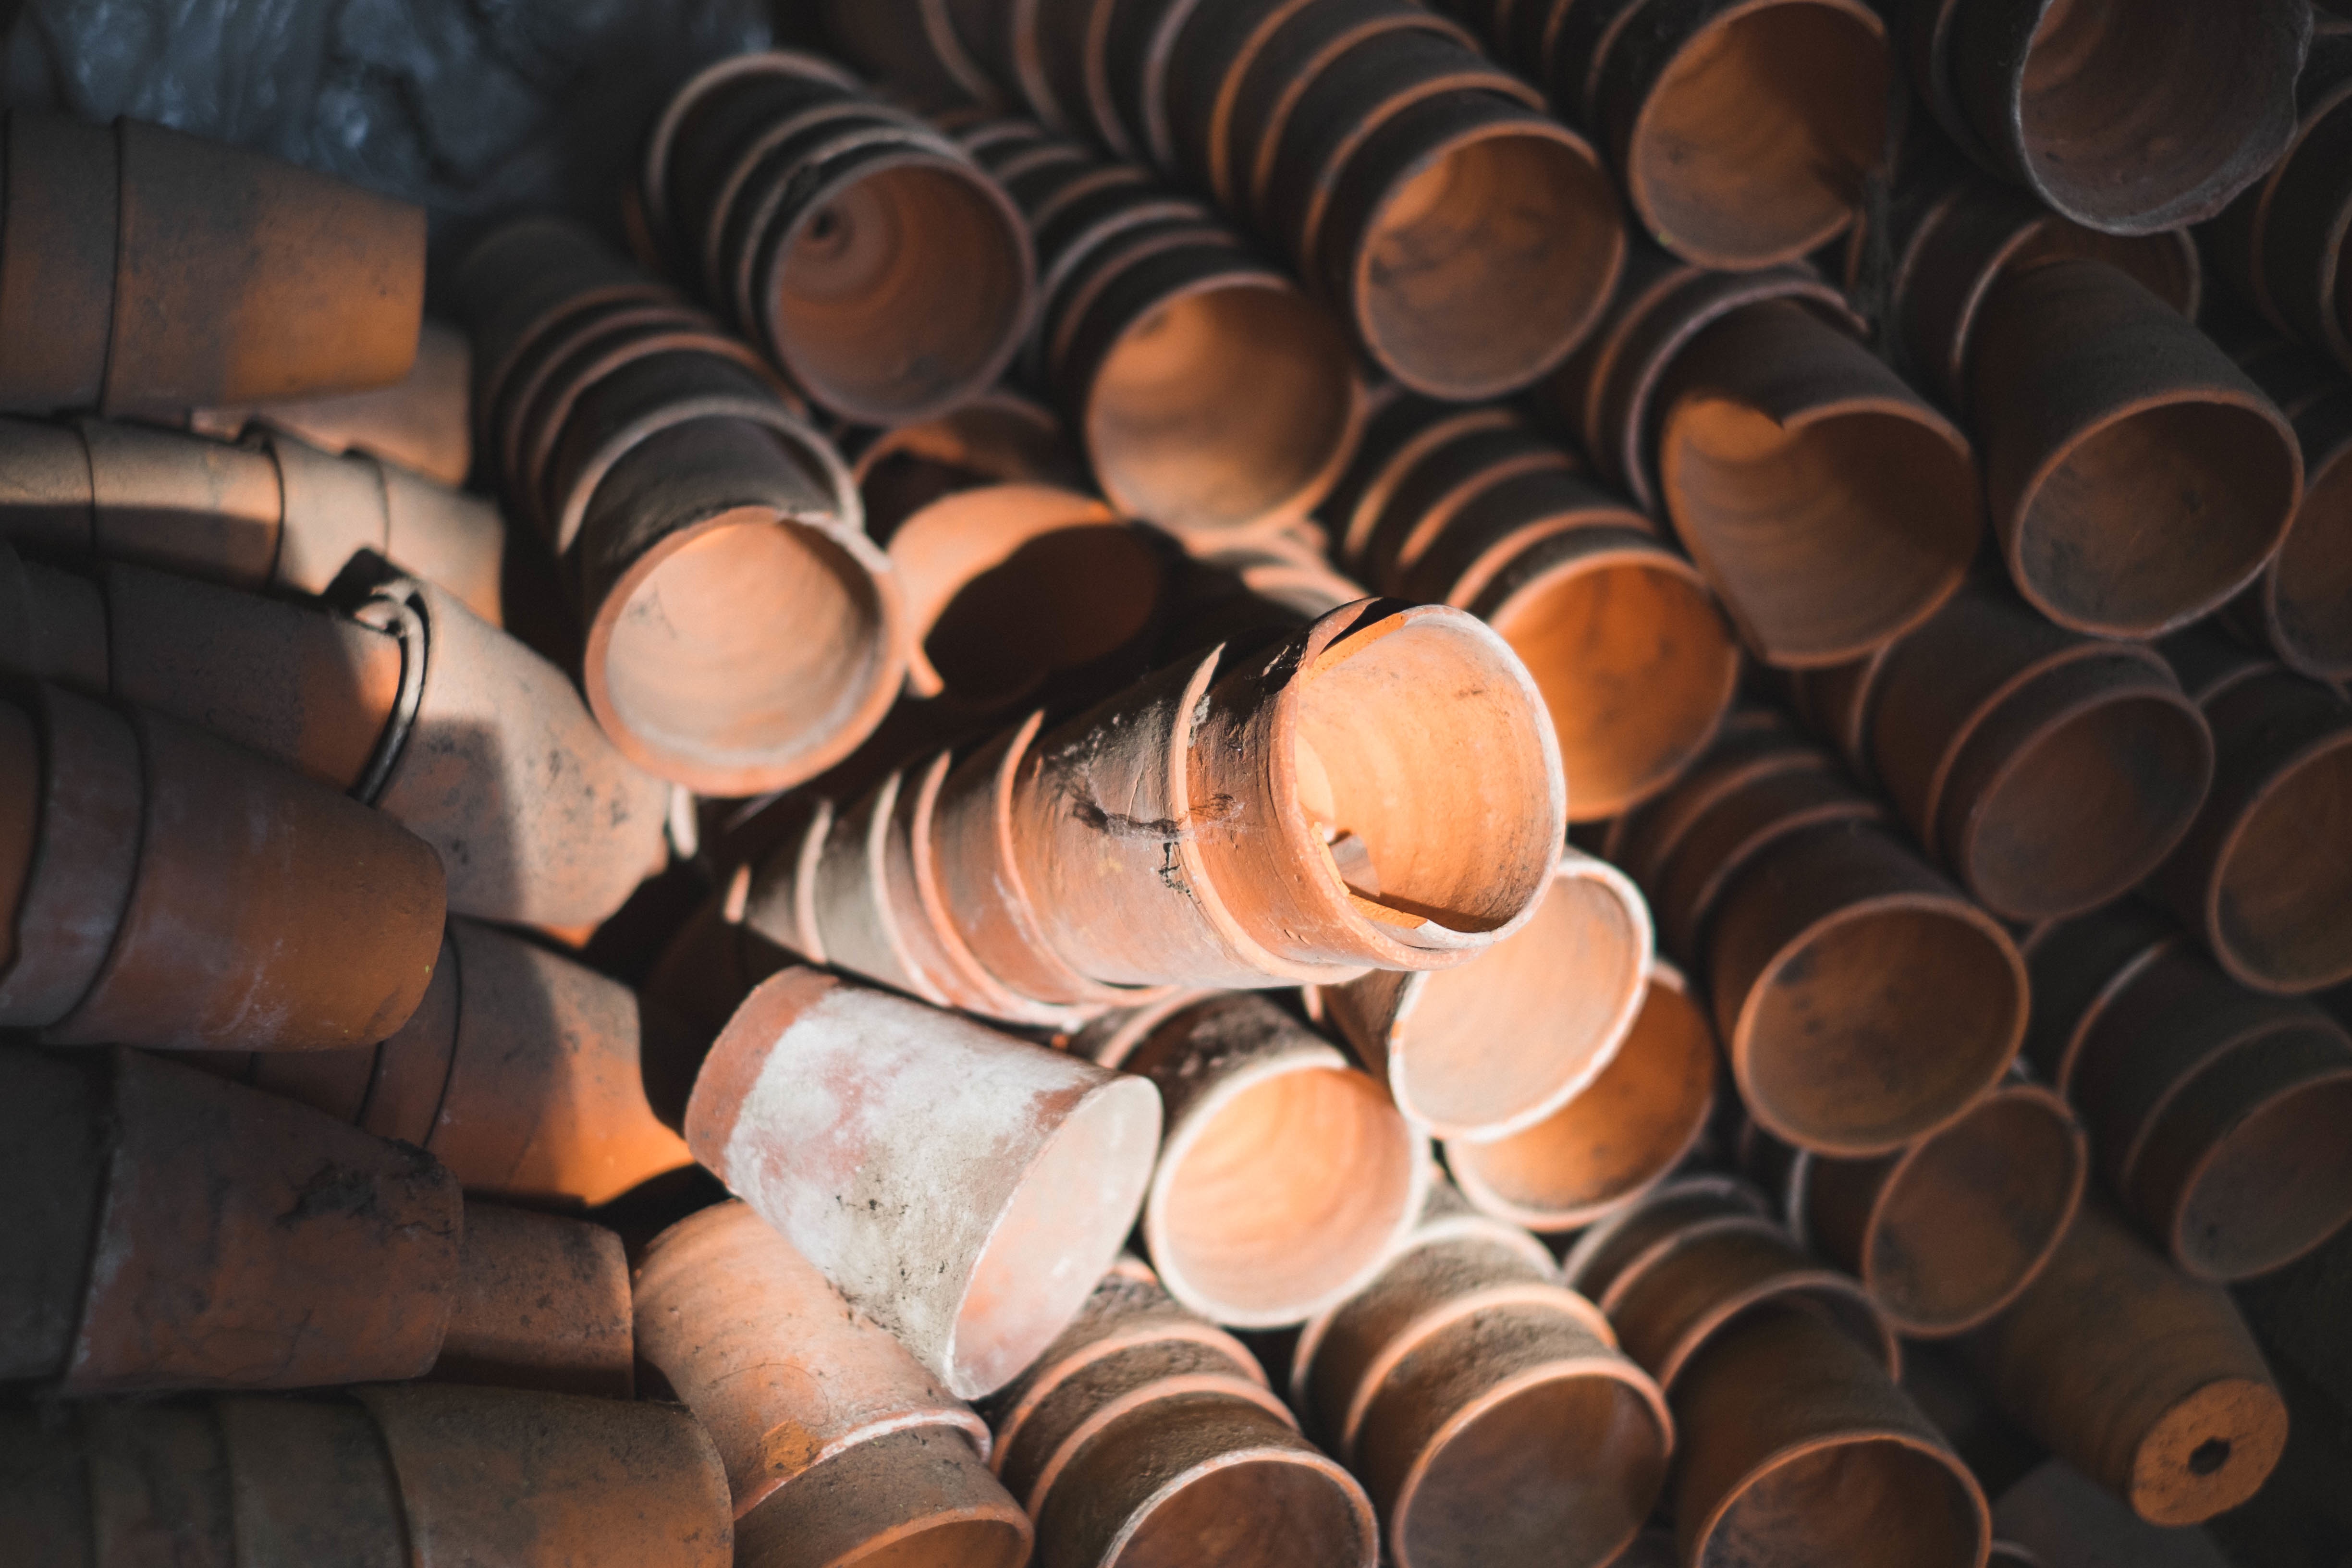
wood, material, circle, man made object